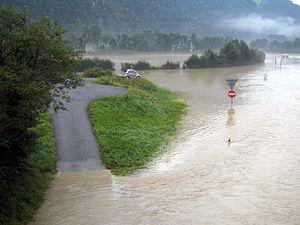
Le lac de Brienz est un lac au nord des Alpes suisses, dans le canton de Berne en Suisse. Son nom provient de l’agglomération de Brienz, située sur sa rive nord.